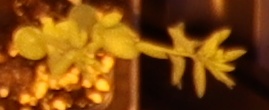
Label: Flax